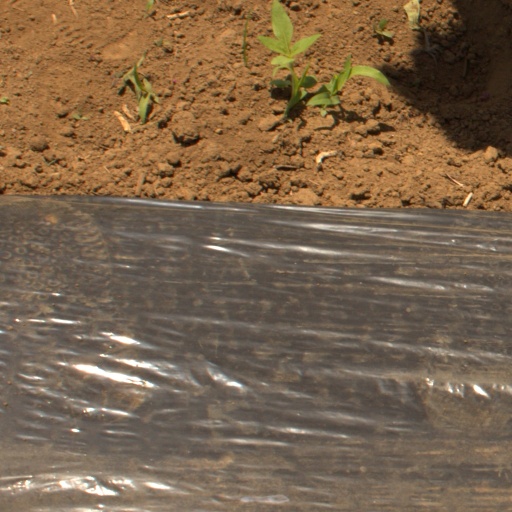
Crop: Jerusalem artichoke